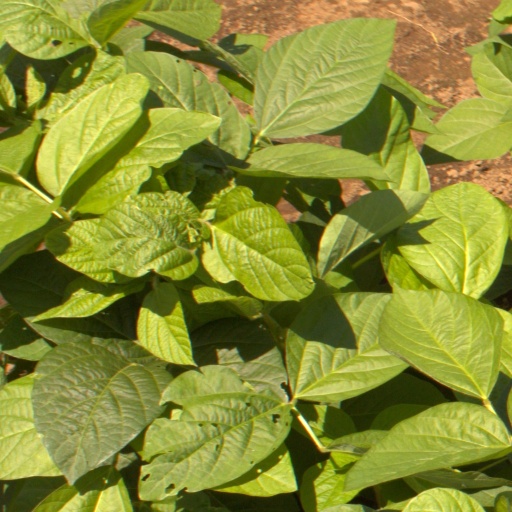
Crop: soybean